The Osmonds

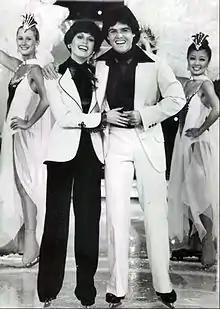
Donny and Marie, 1977

By 1976, though, the group's record sales were softening. Their 1975 album "The Proud One" sold poorly (despite the title track, a cover of a Frankie Valli minor hit, providing a chart-topping easy listening hit and the group's last US top-40 hit to date), and MGM Records was sold to PolyGram. Their first album on the subsidiary label Polydor was the album "Brainstorm"; that album sold only slightly better than its predecessor, and its lead single, "I Can't Live a Dream" (another Valli cover), fell short of the top 40.